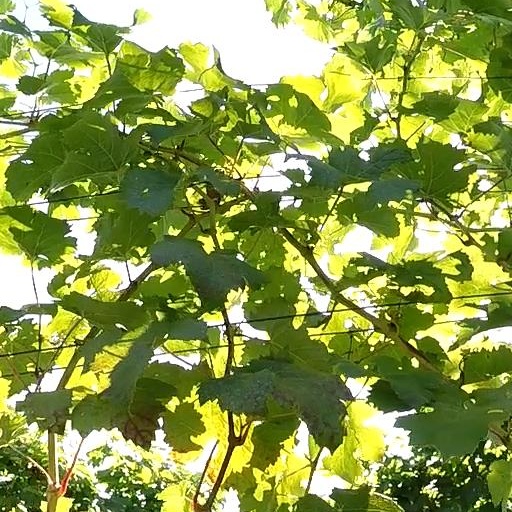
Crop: grape